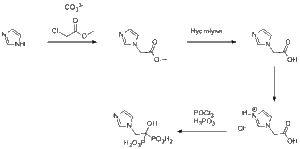
Mode de production de l'acide zolédronique
L'acide zolédronique ou zolédronate est un bisphosphonate. Il s'agit d'un médicament utilisé dans le traitement de l'ostéoporose.